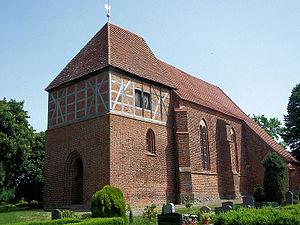
Dobin am See est une commune de Mecklembourg-Poméranie-Occidentale, en Allemagne, dans l'arrondissement de Ludwigslust-Parchim.